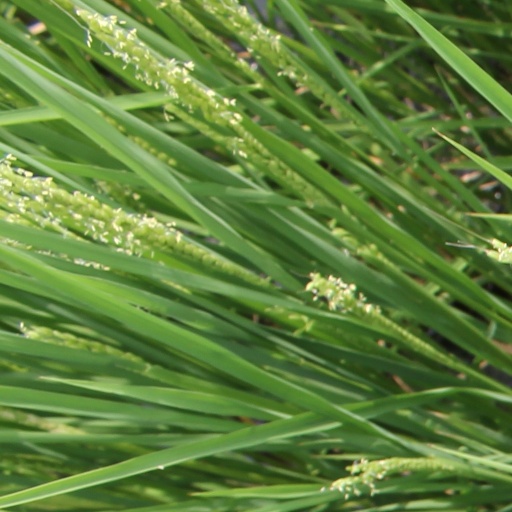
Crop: rice